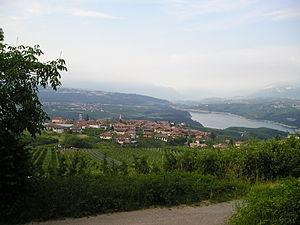
Revò est une ancienne commune italienne d'environ 1 300 habitants située dans la province autonome de Trente dans la région du Trentin-Haut-Adige dans le nord-est de l'Italie. Le 1ᵉʳ janvier 2020, elle a fusionné avec les municipalités de Cagnò, Cloz, Brez et Romallo dans la nouvelle municipalité de Novella.